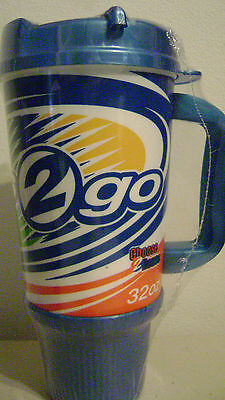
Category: mug